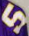
Number: 5